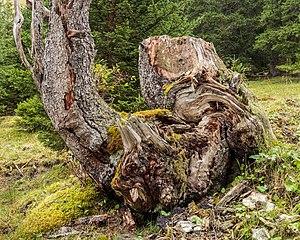
Une souche en botanique est la partie souterraine courte et verticale de la tige de certaines plantes vivaces. En sylviculture, il s'agit plus particulièrement de la base d'un tronc d'arbre ainsi que ses racines qui restent après l'abattage d'un arbre.